Friedrich Ludwig von Keller

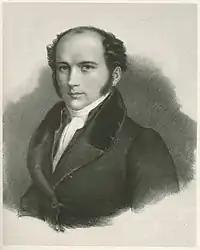
Friedrich Ludwig von Keller (date unknown)

Friedrich Ludwig von Keller (17 October 1799, in Zürich – 11 September 1860, in Berlin) was a Swiss-German jurist.